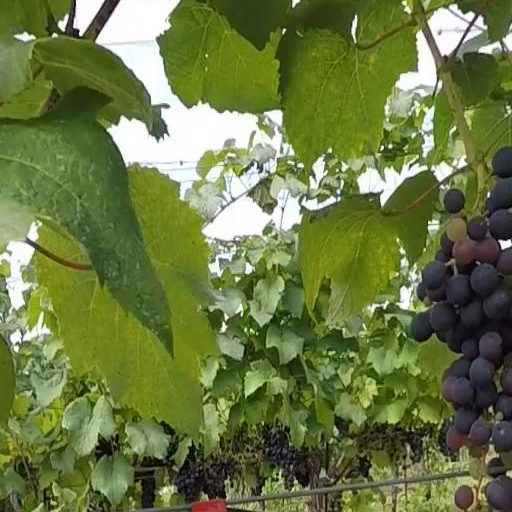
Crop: grape